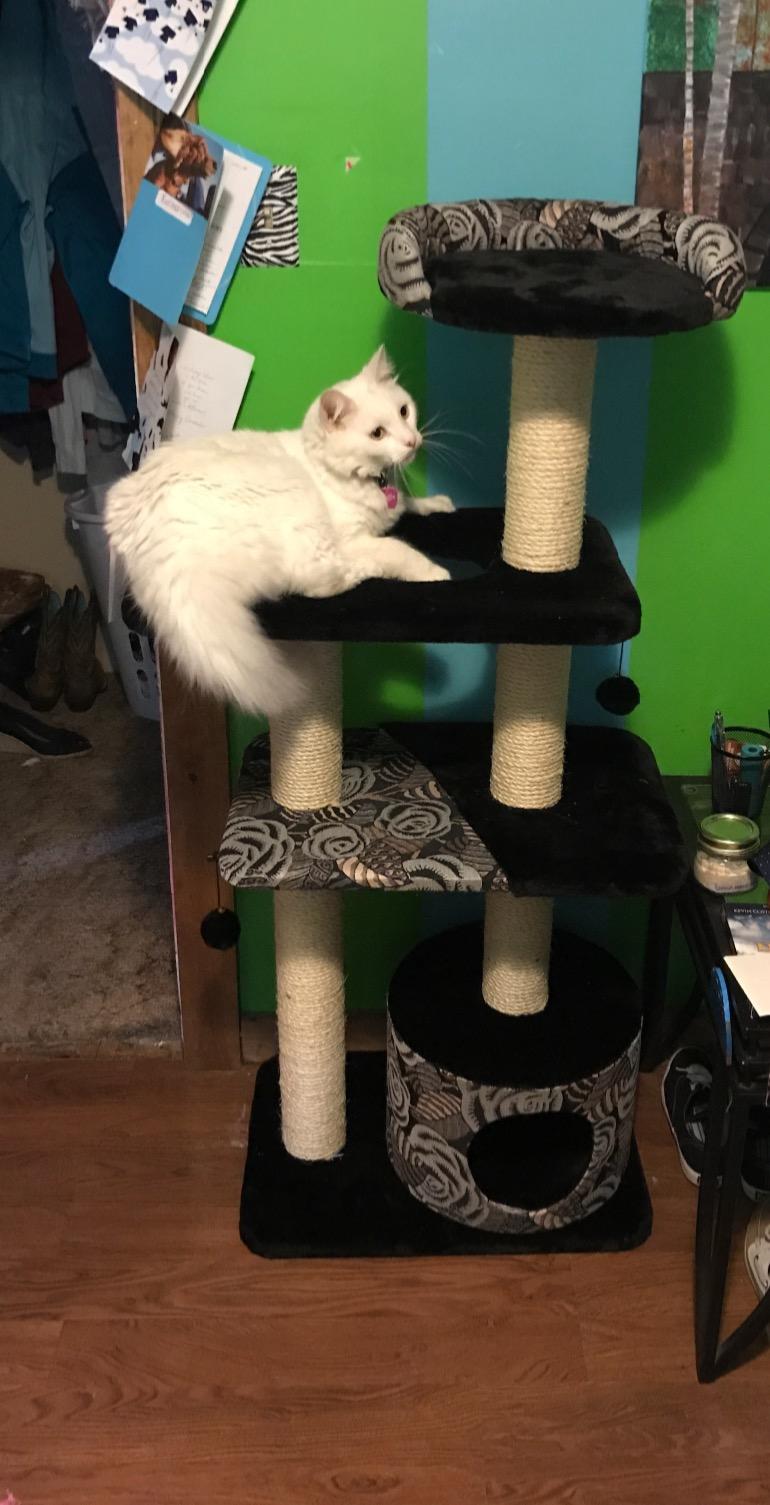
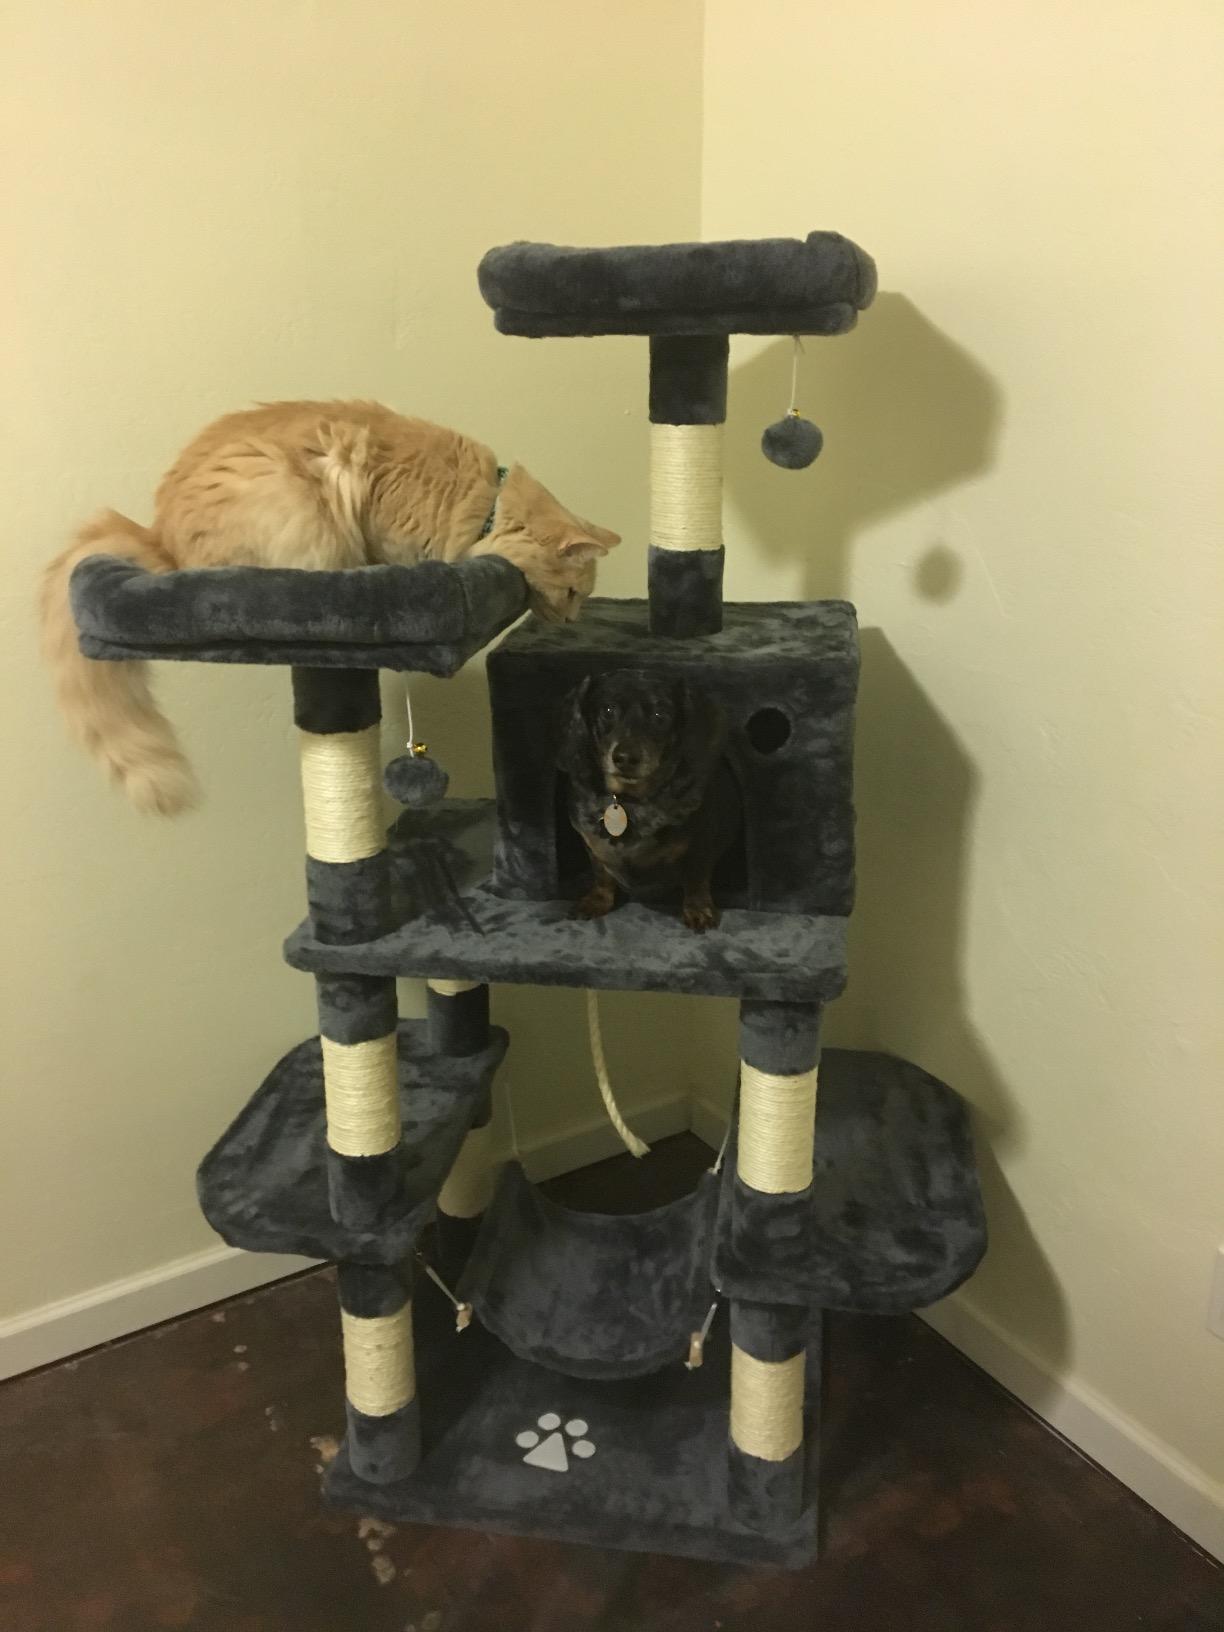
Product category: items_cat tree
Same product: no